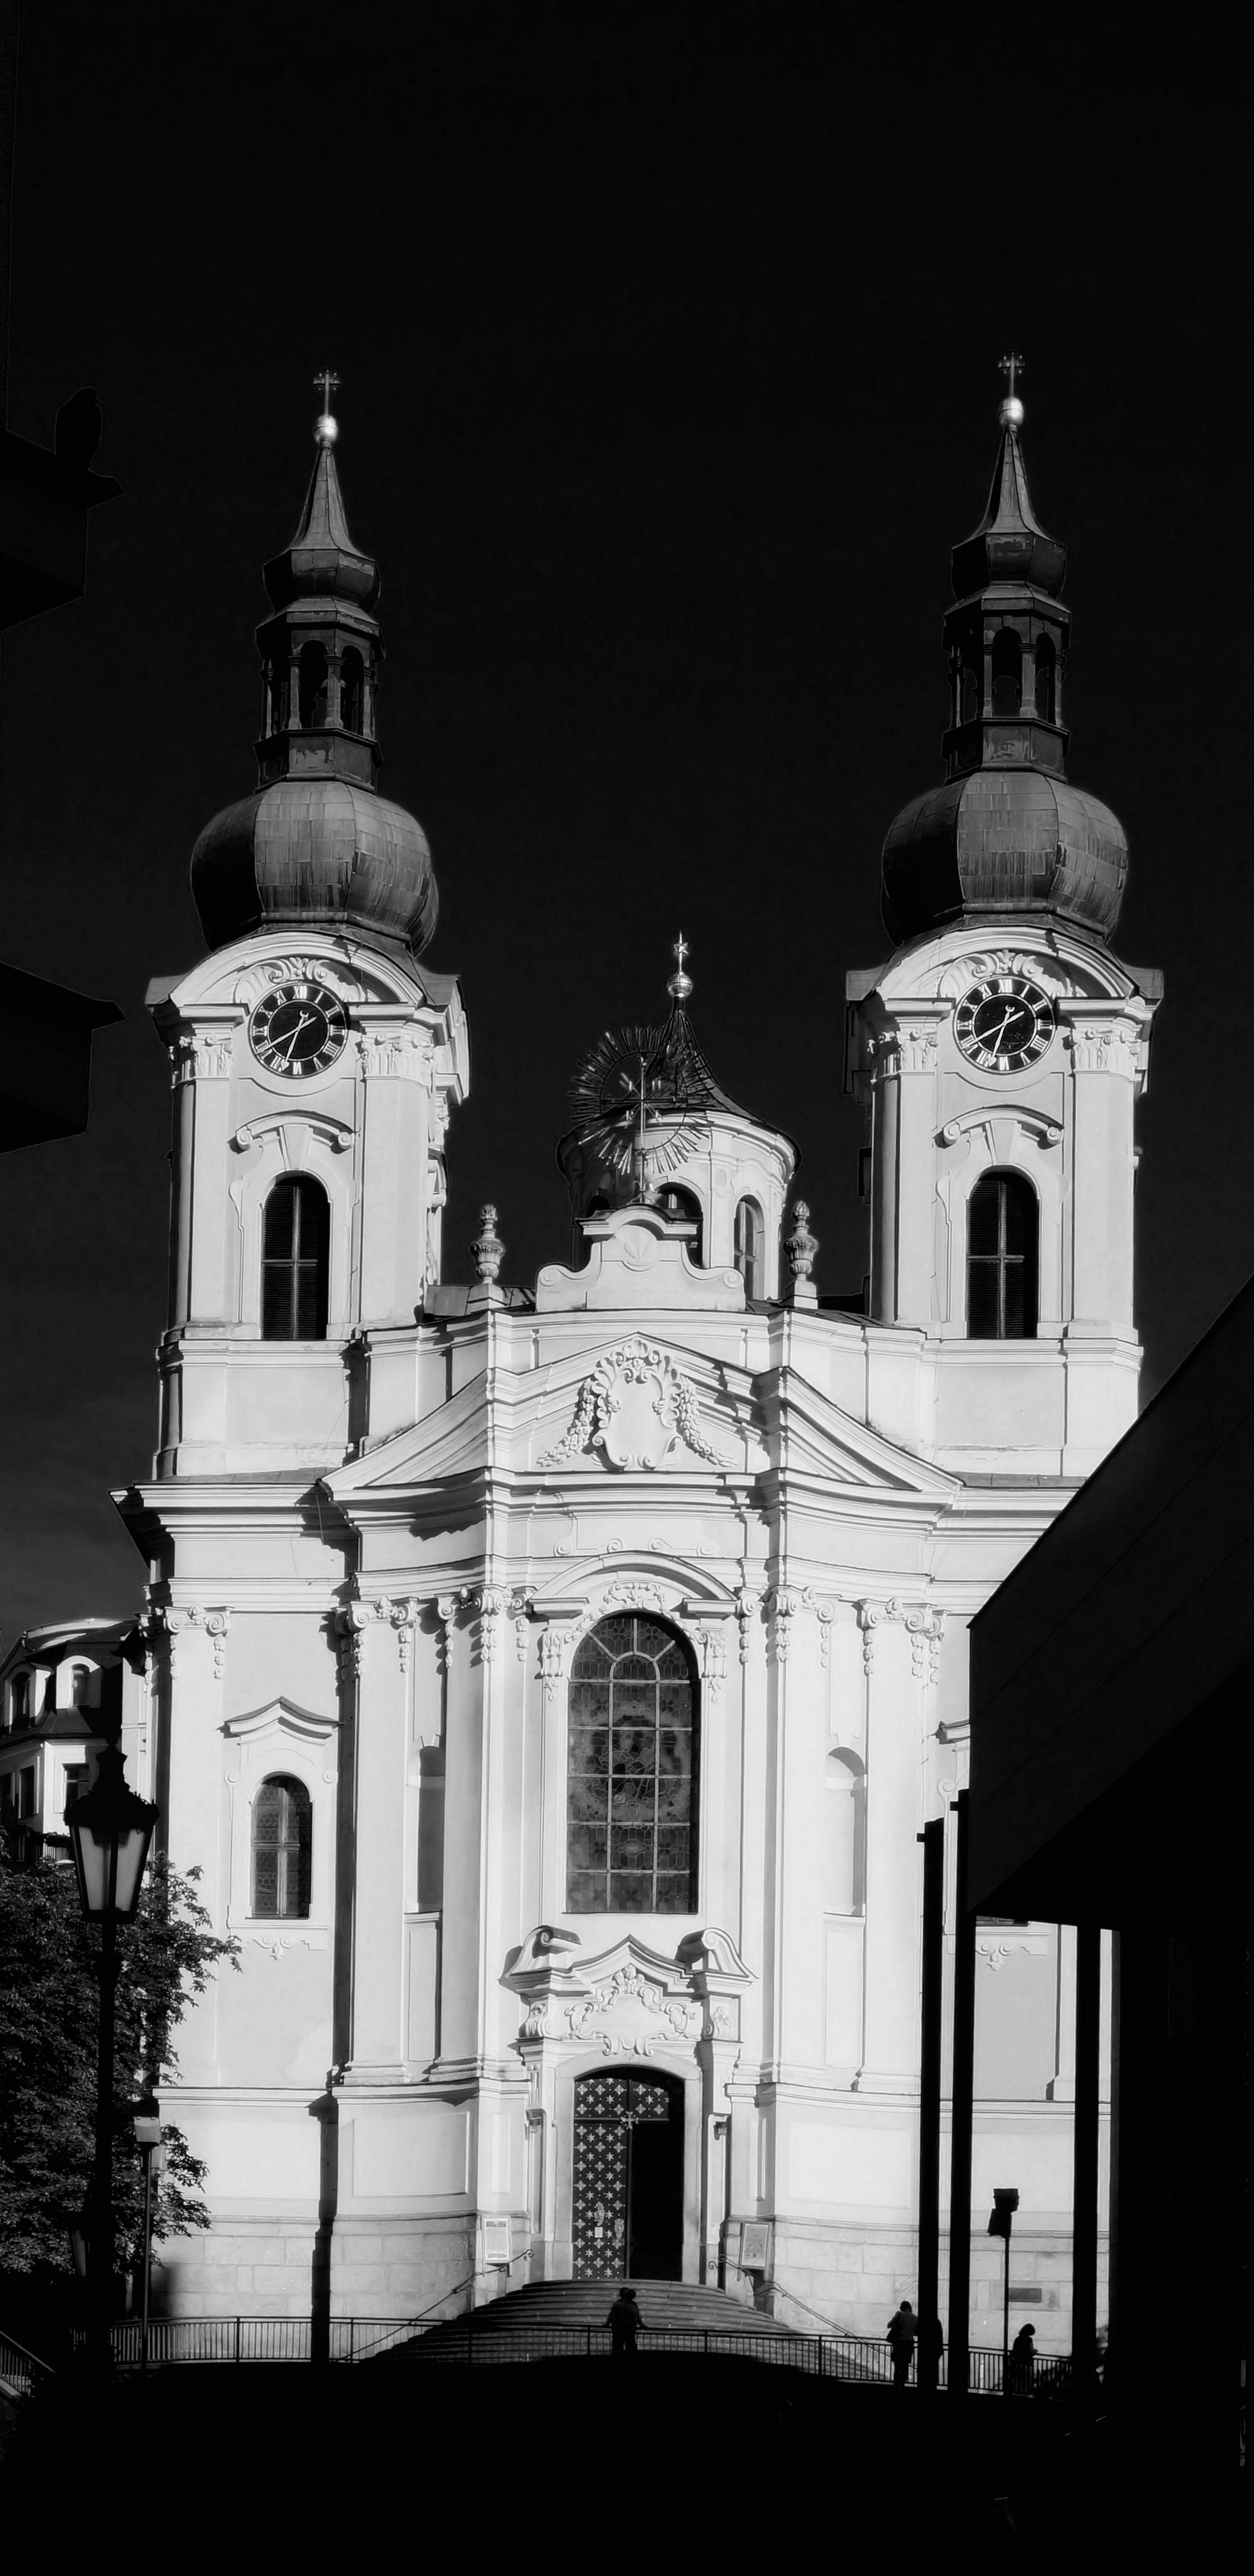
black and white, white, night, building, tower, church, cathedral, black, monochrome, place of worship, catholic, symmetry, art nouveau, baroque, monochrome photography